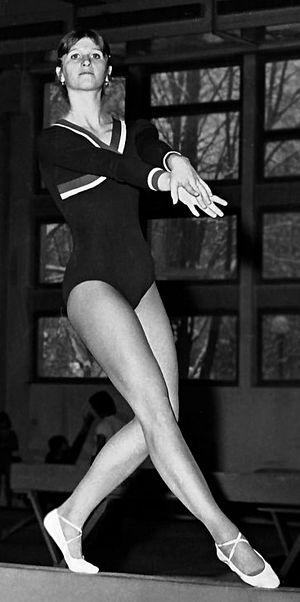
Anca Grigoraș, née le 8 novembre 1957 à Comănești, est une gymnaste artistique roumaine.